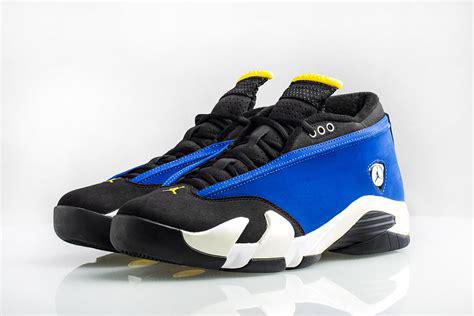
Brand: Jordan
Model: 14 Retro